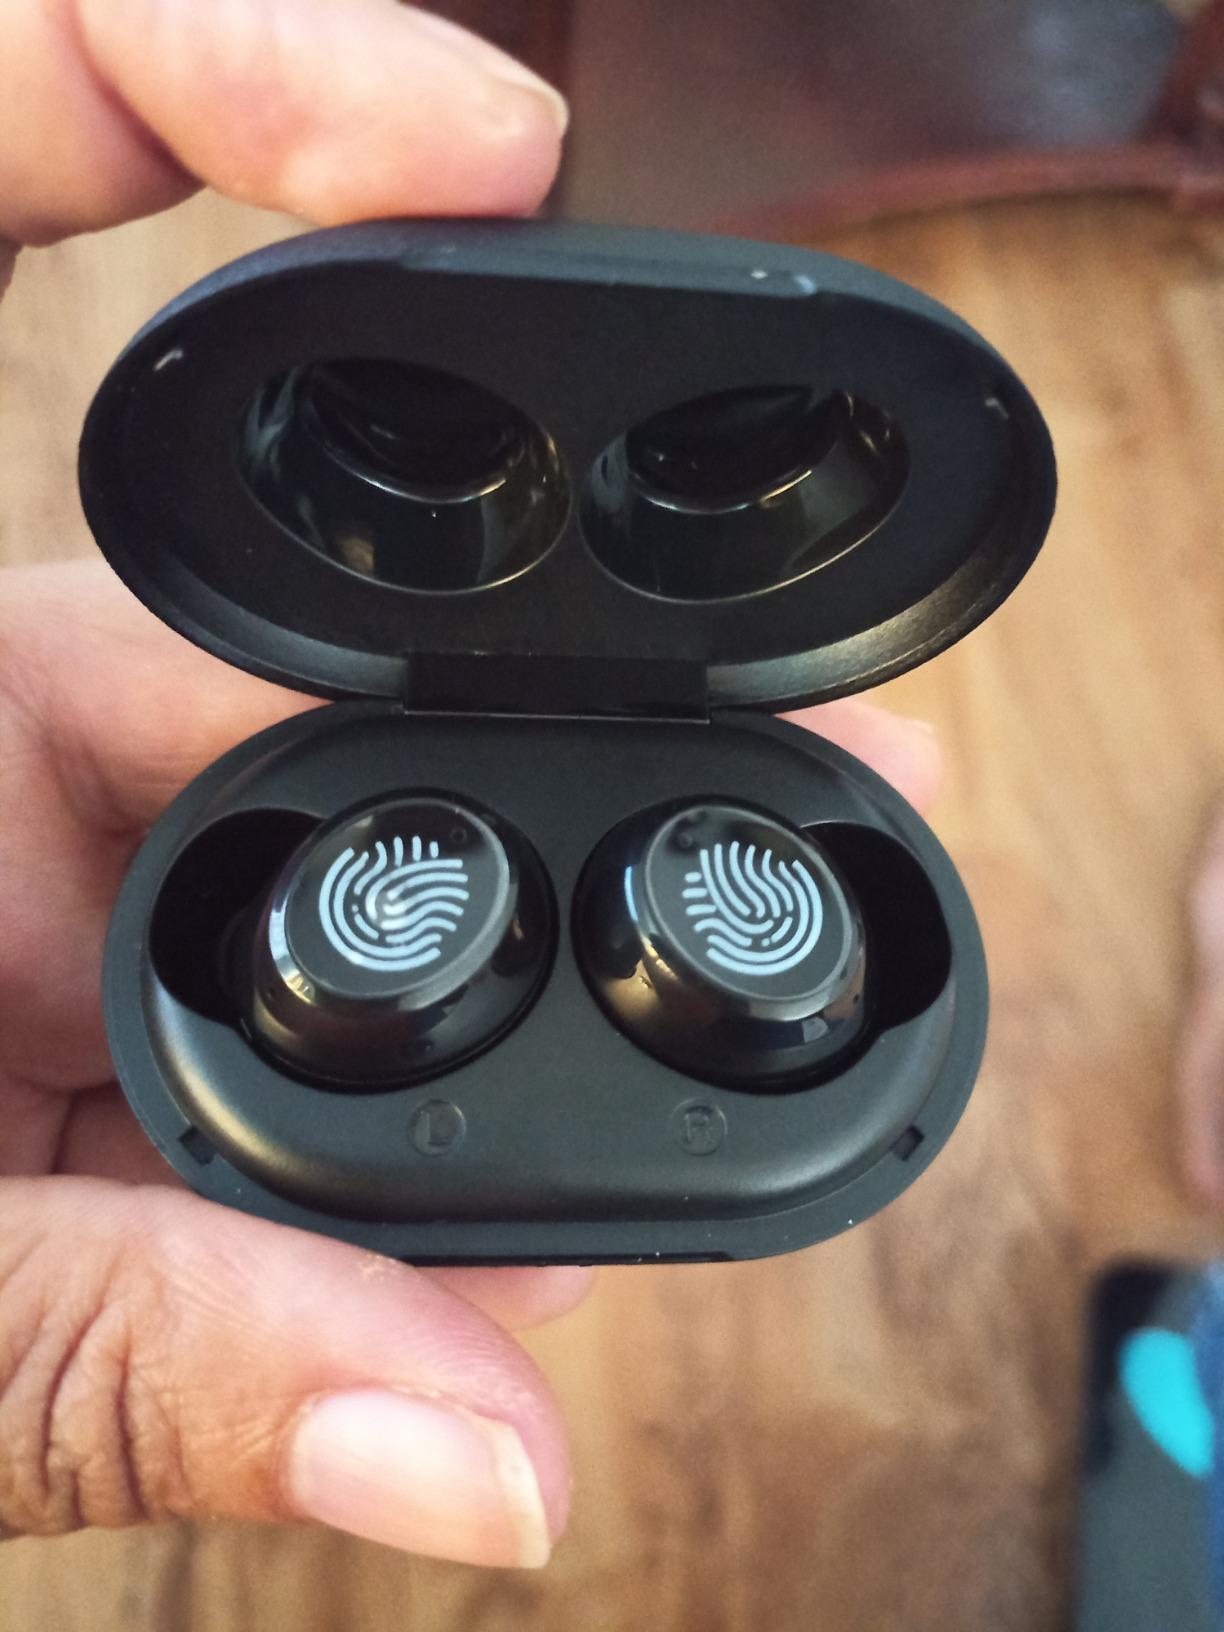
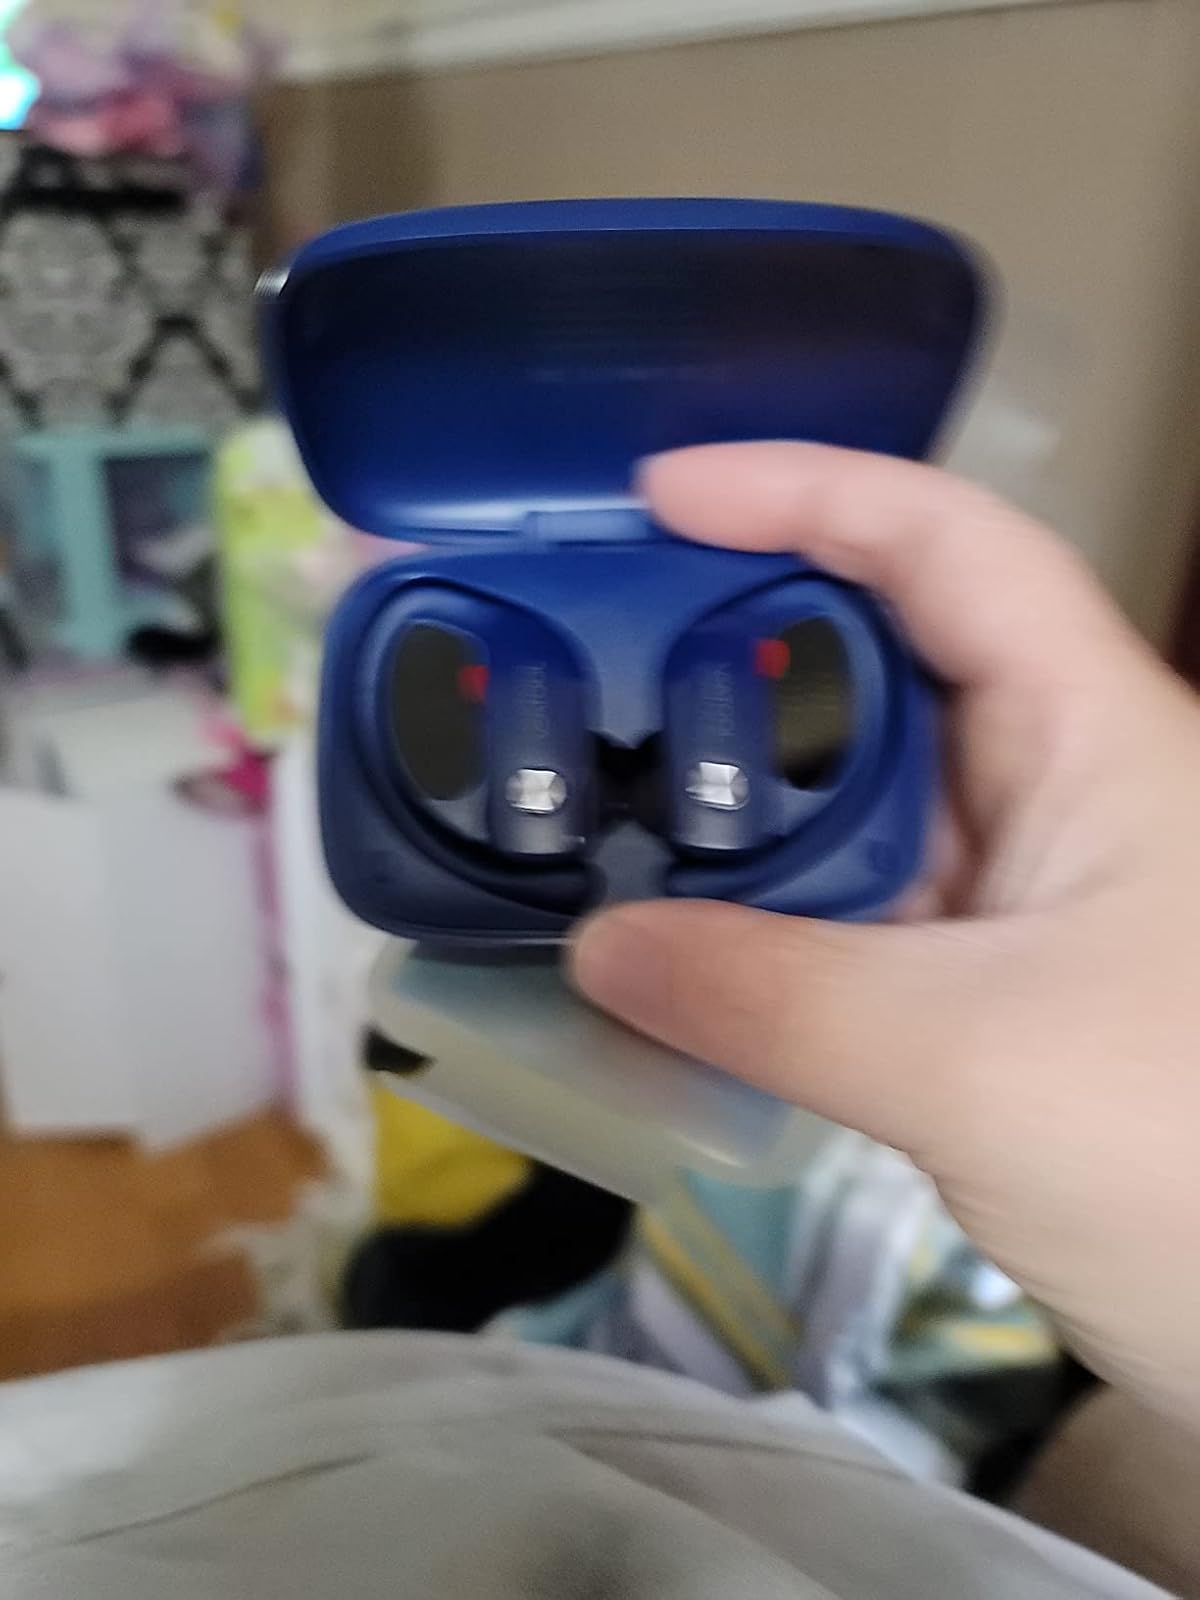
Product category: earbuds
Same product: no